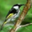
Label: bird